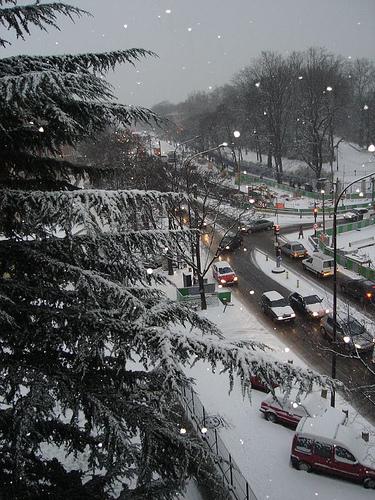
Weather: snow or frosty